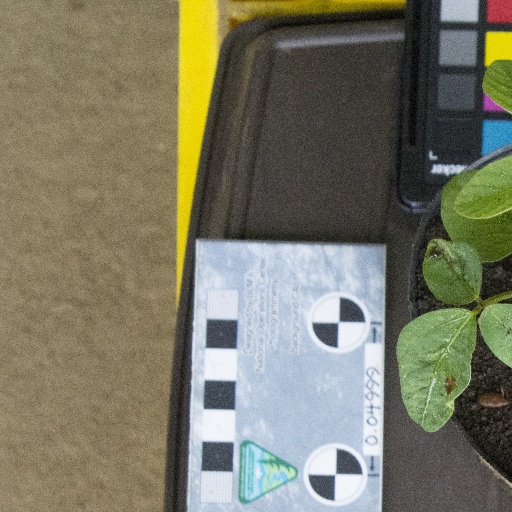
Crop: soybean